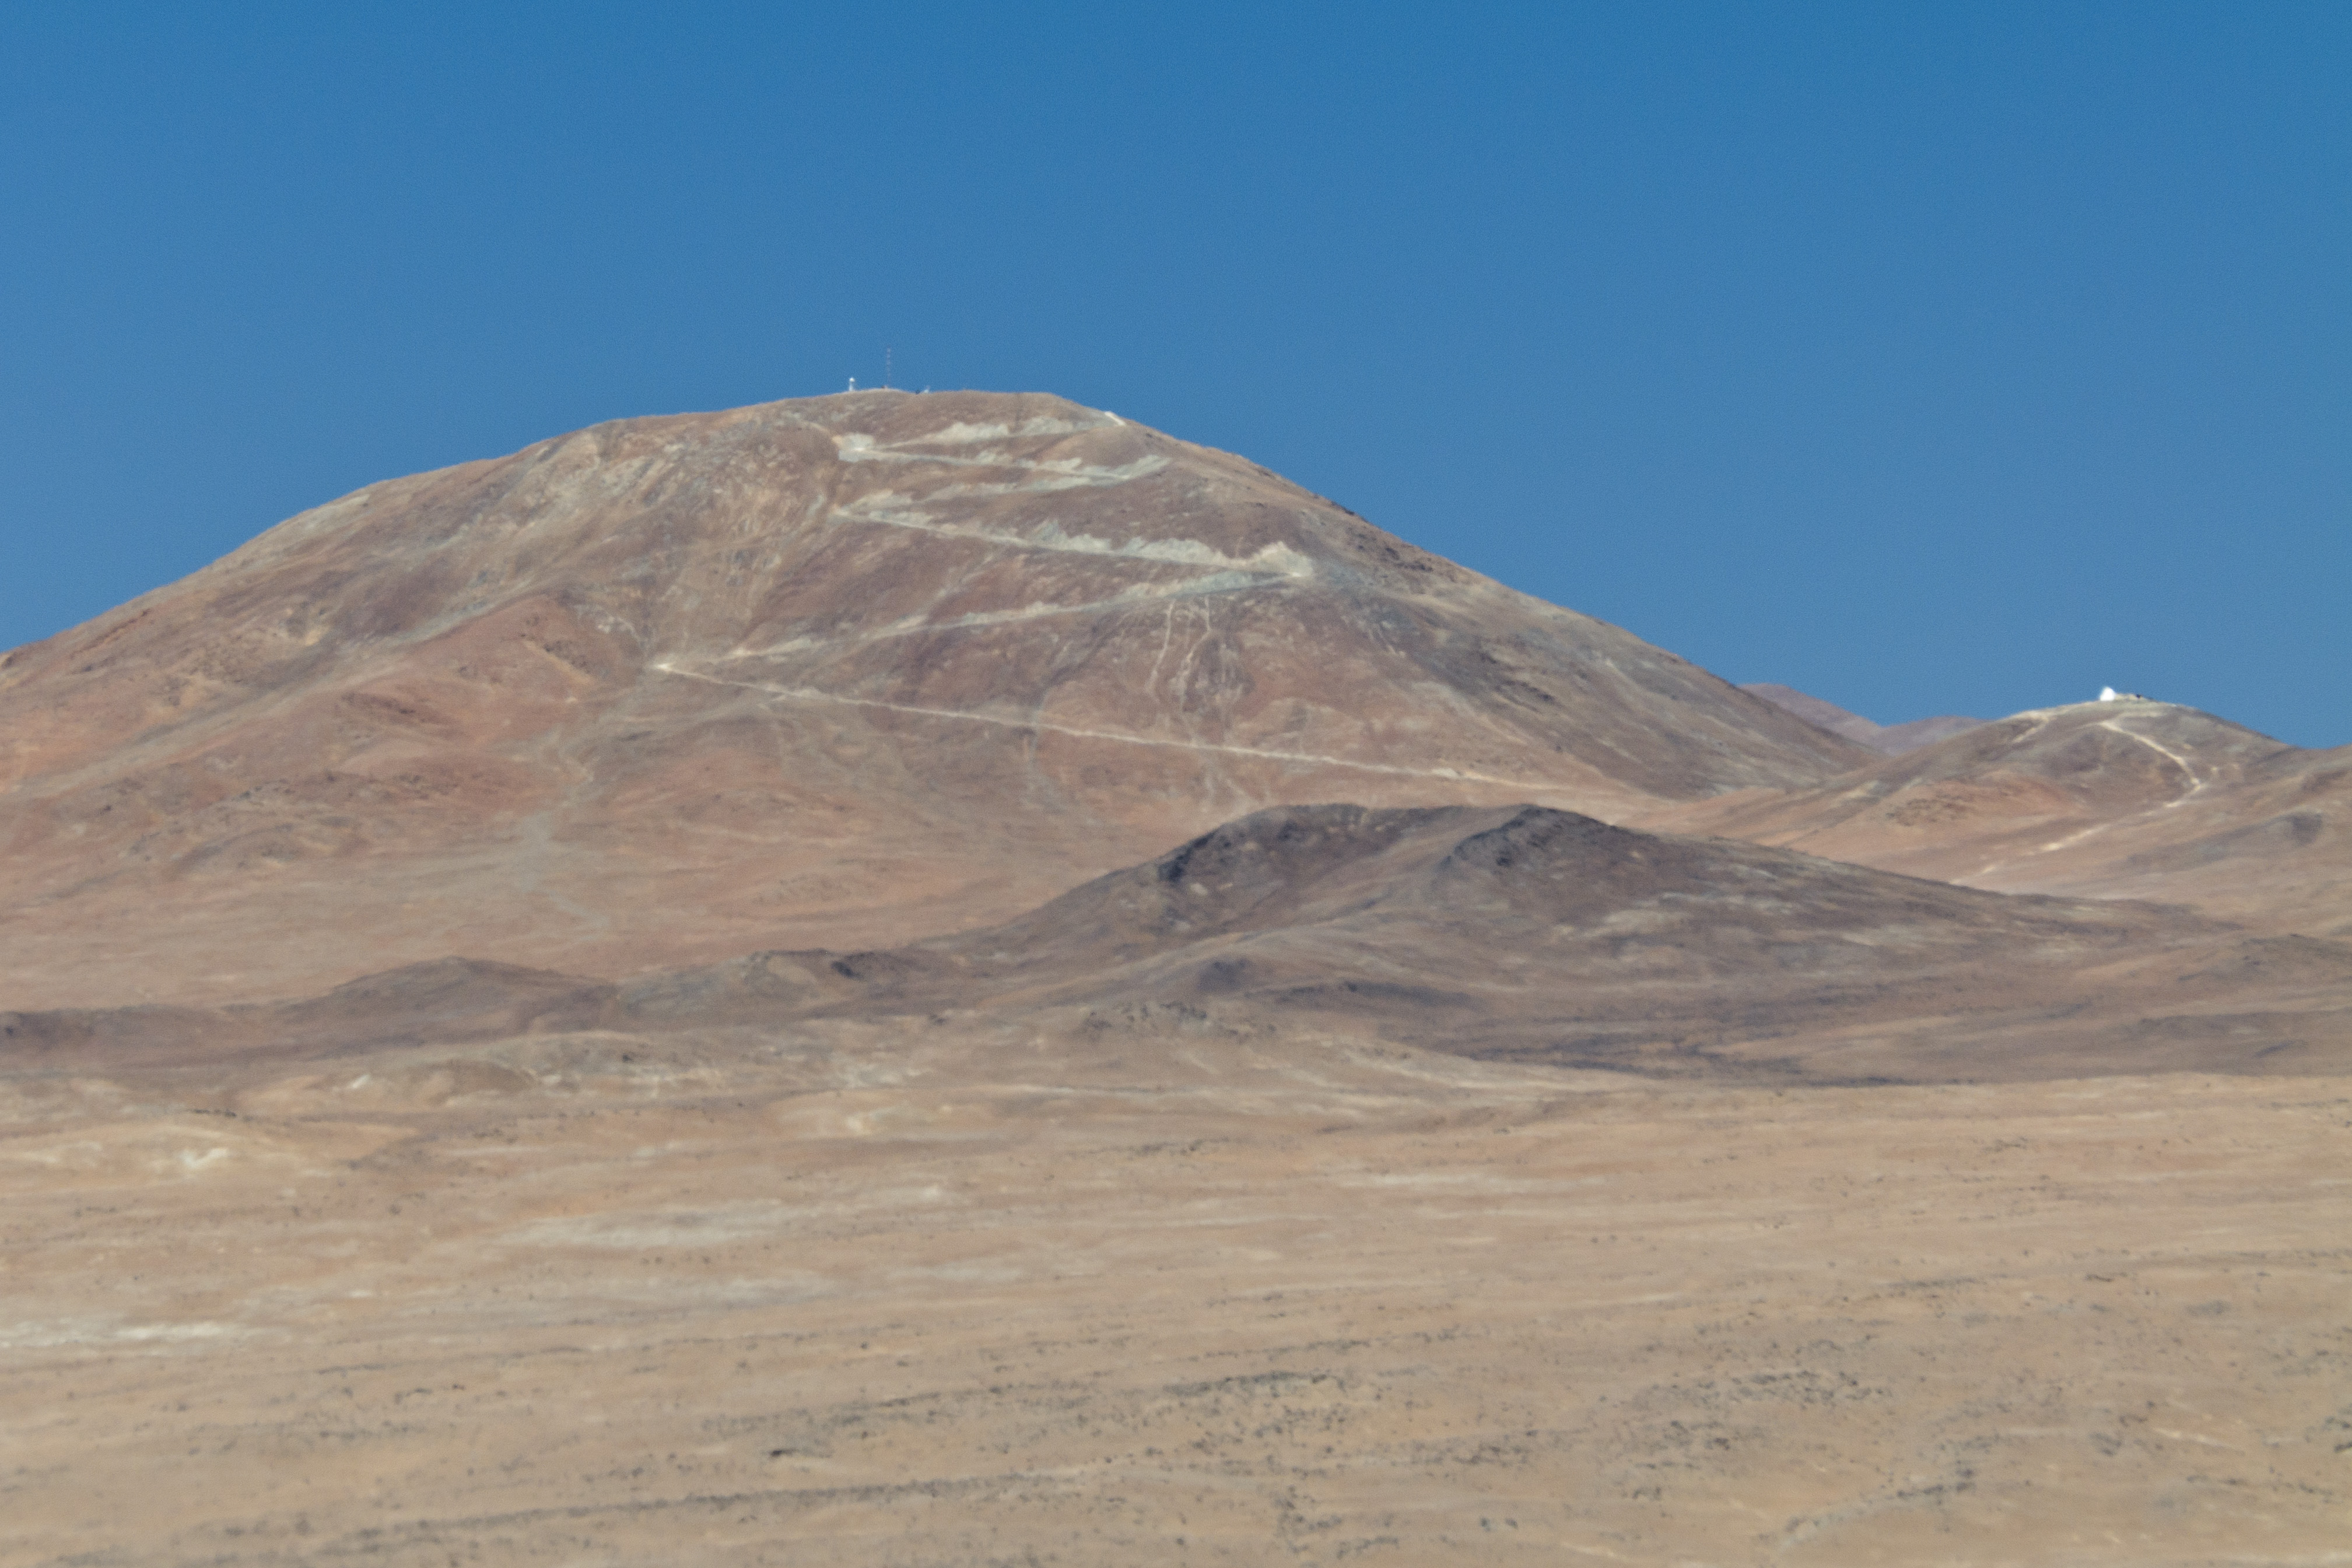
landscape, mountain, hill, valley, mountain range, telescope, nikon, terrain, ridge, plain, geology, badlands, plateau, fell, wadi, eso, d300, vlt, verylargetelescope, paranalchile, landform, stratovolcano, natural environment, geographical feature, mountainous landforms